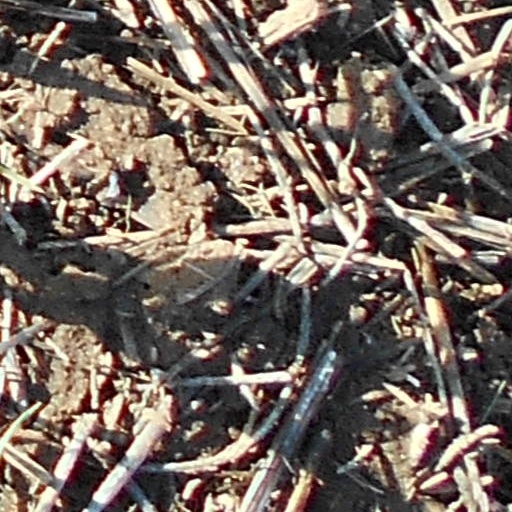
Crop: wheat